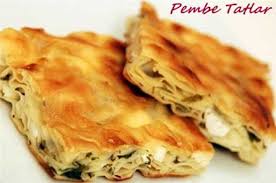
Yemek: borek